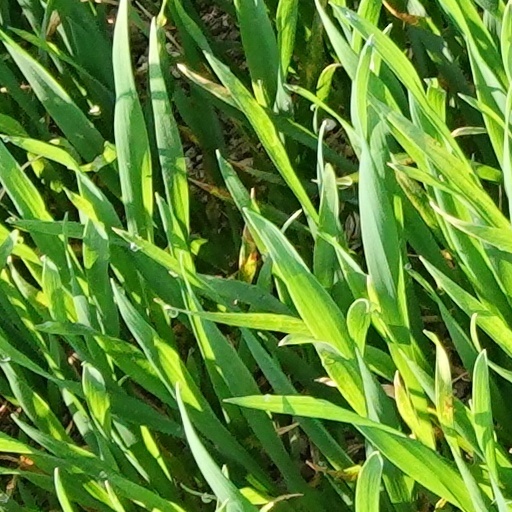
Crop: wheat